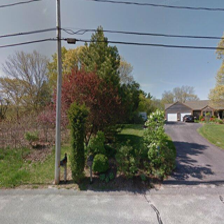
Label: streetView